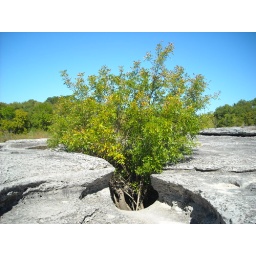
this tree is actually about five feet below the rock